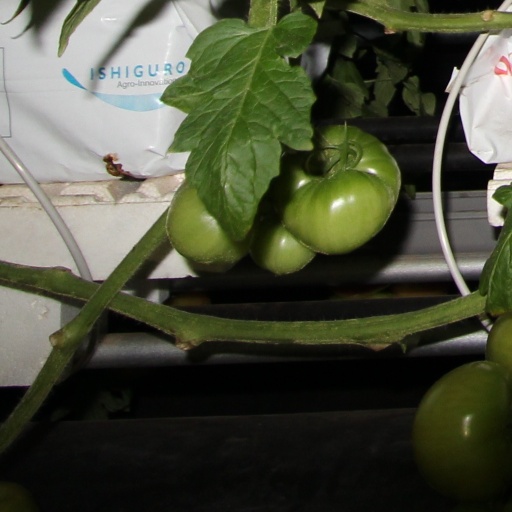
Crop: tomato